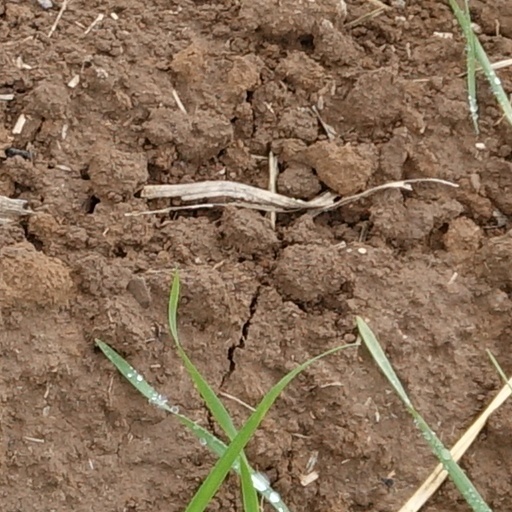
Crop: wheat